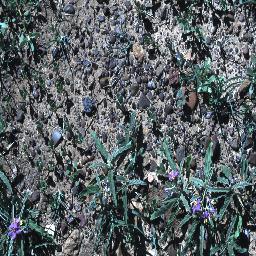
Label: negative